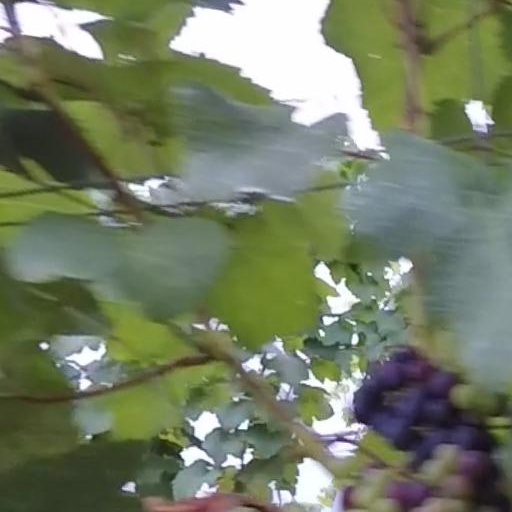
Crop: grape